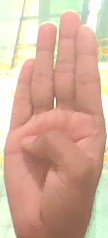
ASL sign: B